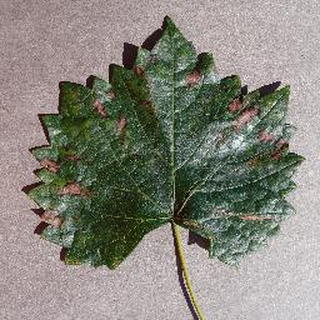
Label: grape_esca_black_measles